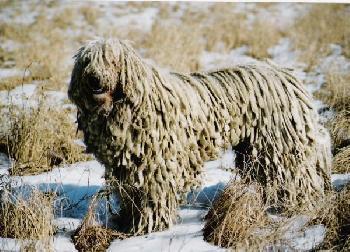
komondor